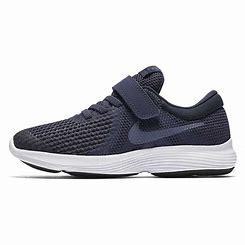
Brand: Nike
Model: Revolution 4